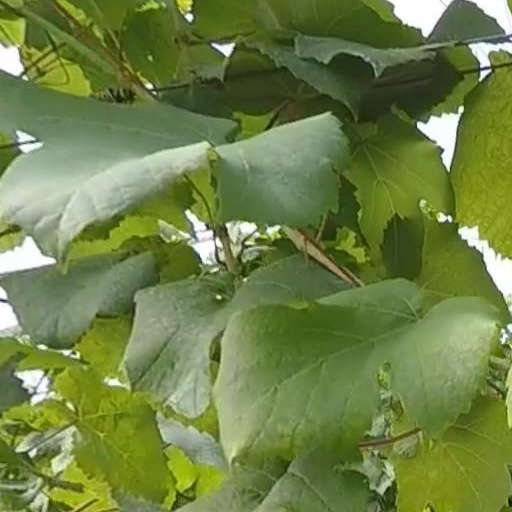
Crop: grape